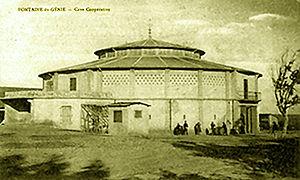
Cave coopérative de Fontaine-du-Génie, dans l'Algérois, en 1908
La viticulture en Algérie remonte à l'Antiquité et particulièrement à la colonisation romaine. À l'époque de la colonisation française et des départements français d’Algérie, le vignoble de l'Algérie a atteint 396 000 hectares pour une production annuelle de vin allant jusqu'à 18 millions d'hectolitres. L’Algérie reste aujourd'hui le 2ᵉ producteur de vin en Afrique derrière l'Afrique du Sud.